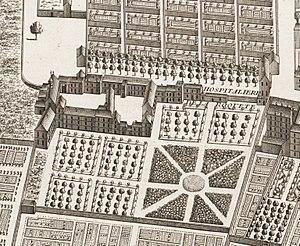
Le couvent des Hospitalières de la Roquette fut établi par les sœurs Hospitalières de la Roquette de 1690 à 1789 dans la rue de la Roquette, à Paris.